The Apthorp

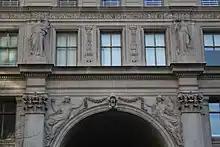
Detail of the stonework above the entrances

A group called 390 West End Associates owned the Apthorp by the late 1980s. As a result of changes to state and city laws during the 1990s, landlords in New York City could renovate rent-regulated apartments to deregulate them, provided that the tenant earned over $250,000 a year and was paying over $2,000 per month.